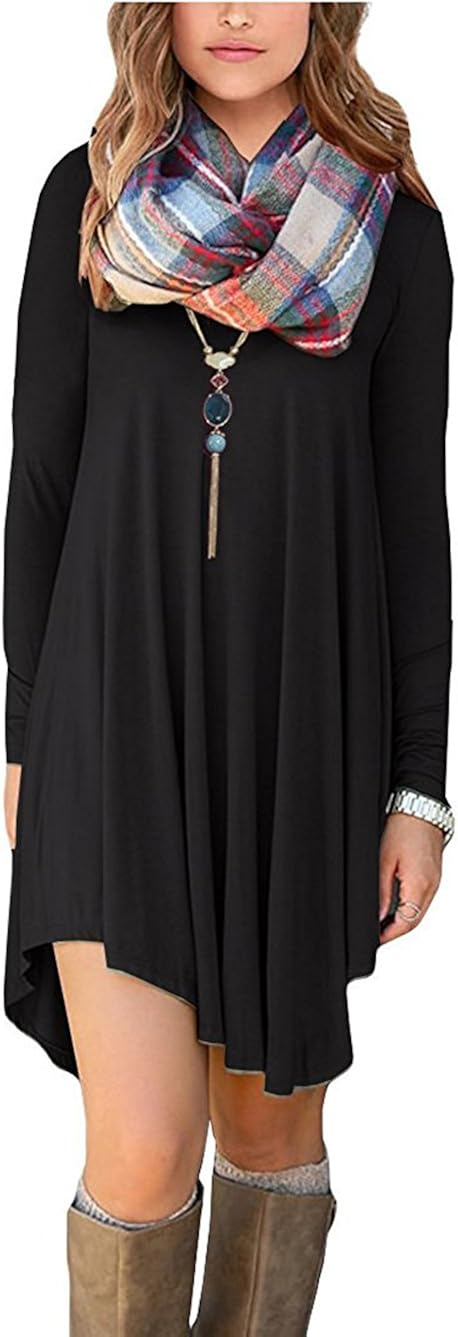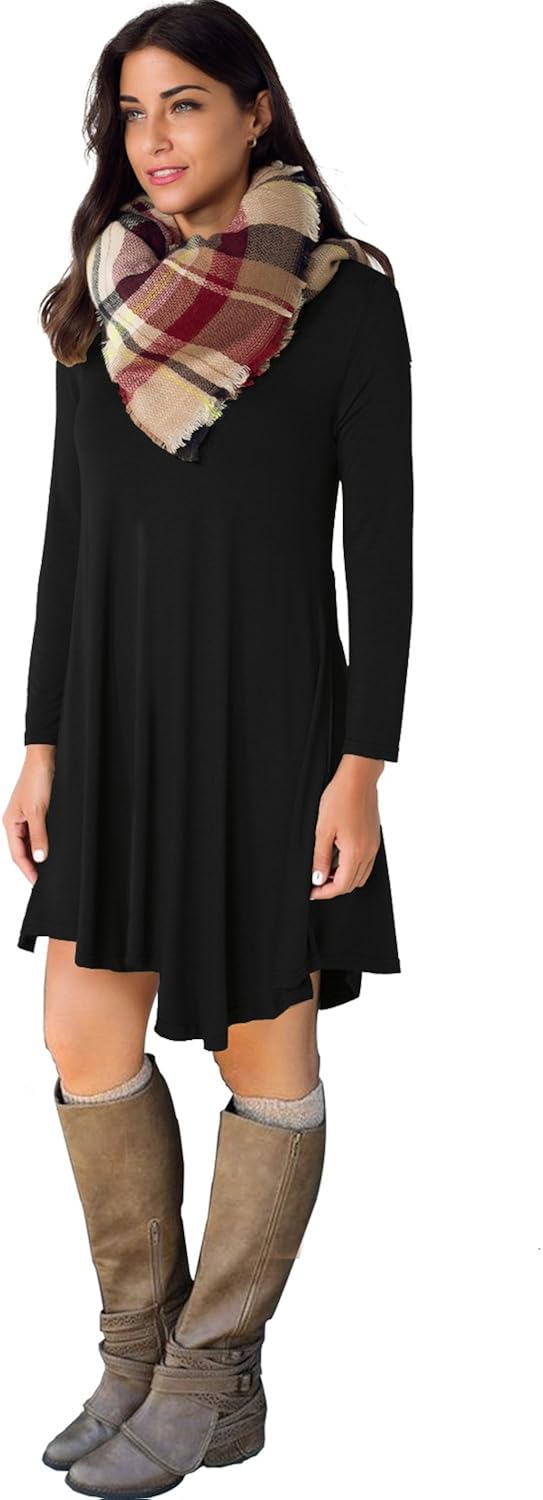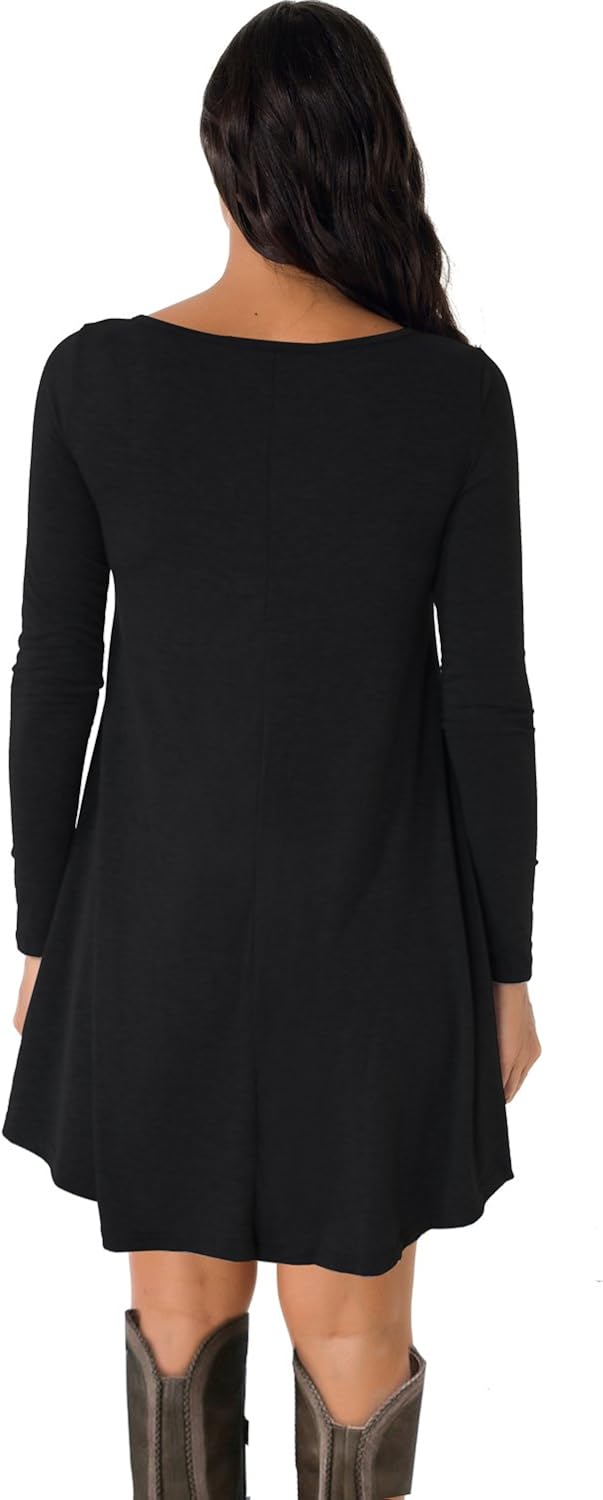
MOLERANI Women's Long Sleeve Casual Loose T-Shirt Dress
Category: AMAZON FASHION
Accessories: no scarf Basic long Sleeves Long Tunic Top Mini T-shirt Dress Super soft, stretchy and lightweight,Can be easily dress up or dress down Silhouette : Asymmetrical some review says size run bigger,suggest choose 1 size down if you do not wish loose fit. *Please check the measurement chart carefully before you buy the item. *Size Chart: Size Chart:  S (US 4-6):Bust:35.43"---Waist:42.5"---Length:33.46"  M (US 8-10):Bust:37.01"---Waist:44.1"---Length:33.86"  L (US 12-14):Bust:39.37"---Waist:45.7"---Length:34.25"  XL (US 16):Bust:40.94"---Waist:47.2"---Length:34.65" *There is 2-3% difference according to manual measurement. *All items are individually measured by the "MOLERANI" Team. *Take all measurements from the outside with the garment lying flat. Colors may appear slightly different via website due to computer picture resolution and monitor settings.
Features: Material: 95% Rayon+5% Spandex | Hand Wash Only | Some review says size run bigger,suggest choose 1 size down if you do not wish loose fit. | Features: casual style,asymmetrical hem lines,short length,long sleeve,V-Neck,Not lined | Loose, soft and stretchy. Occasion: Casual/Beach/Party | Hand Wash Seperately in Cold Water. Package Content: 1 x Women Dress